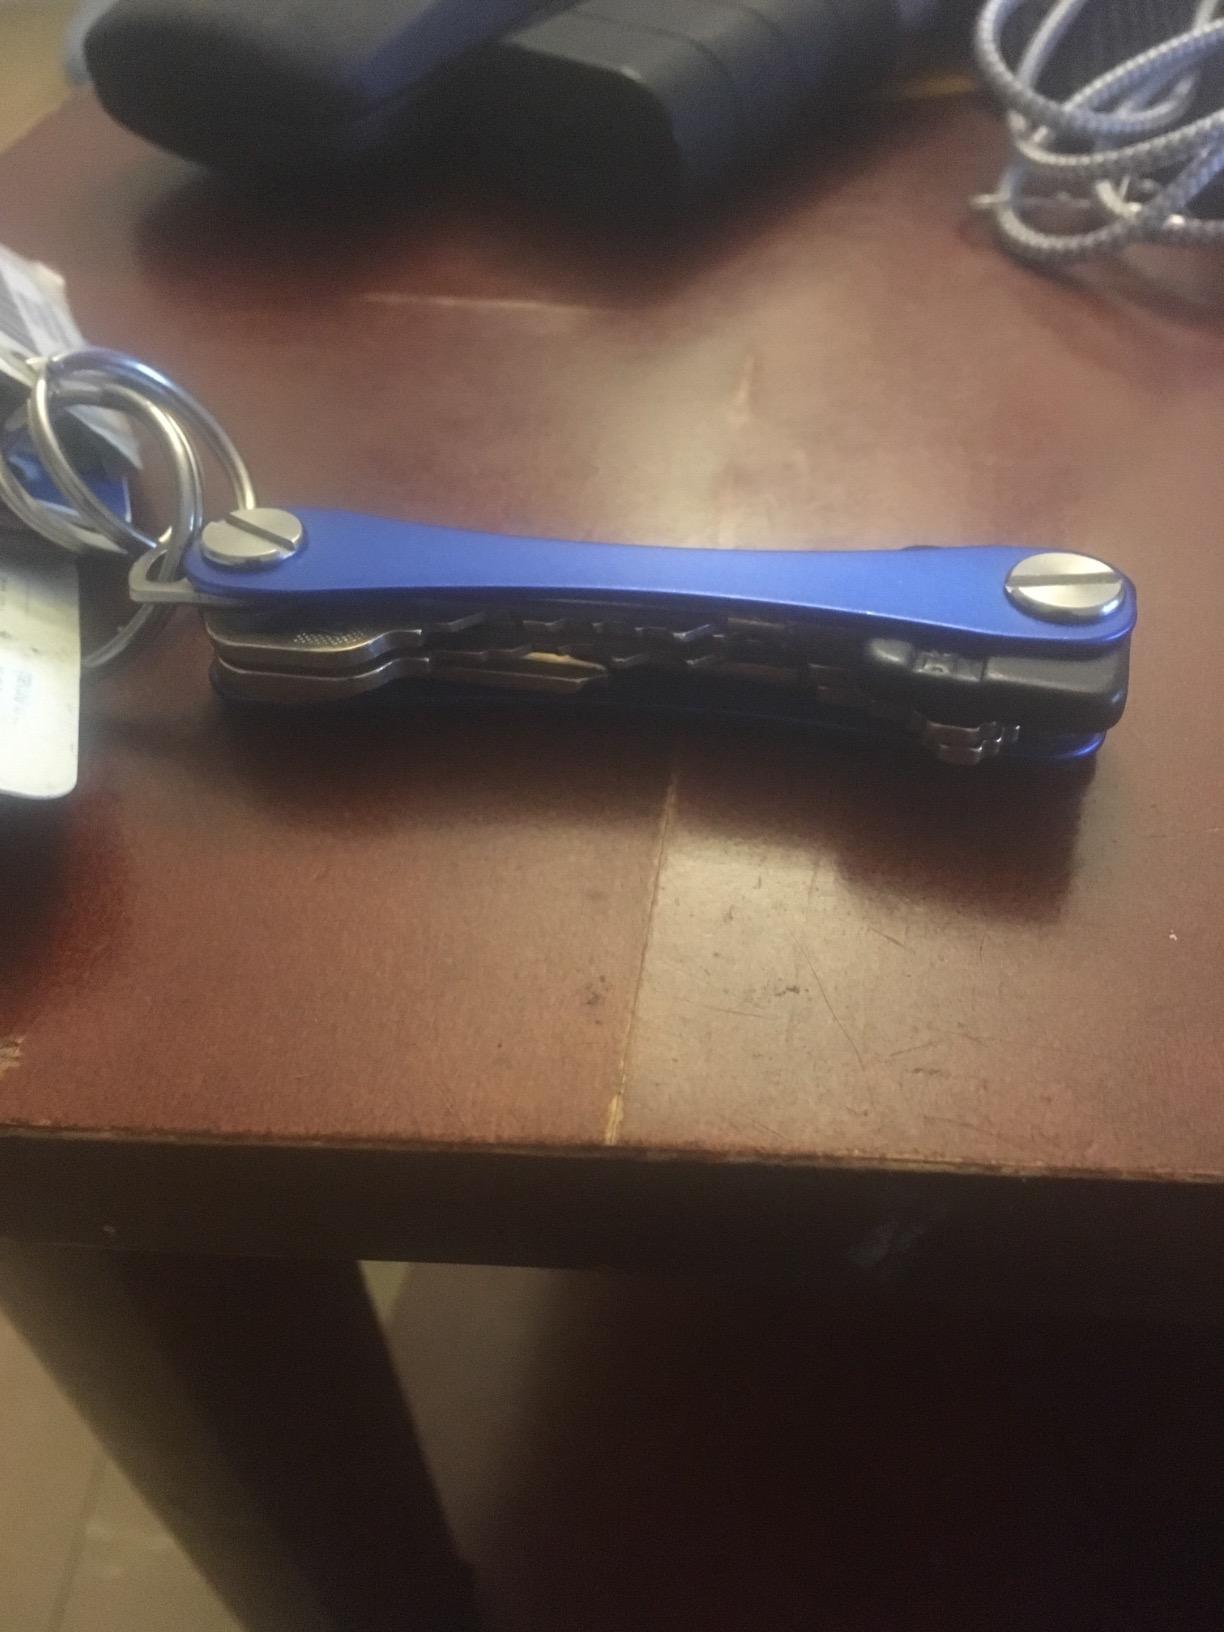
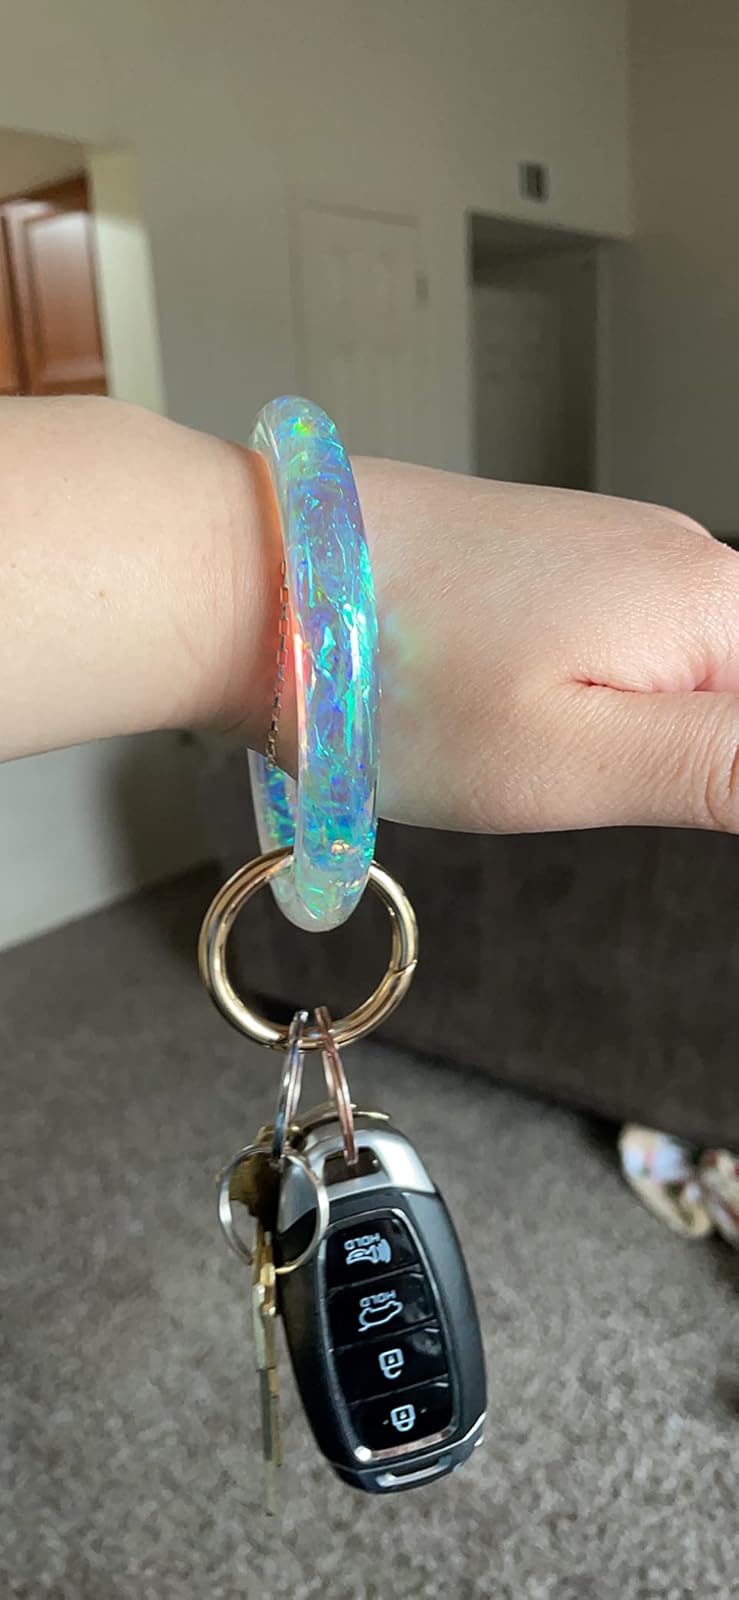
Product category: accessories_keychain
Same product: no